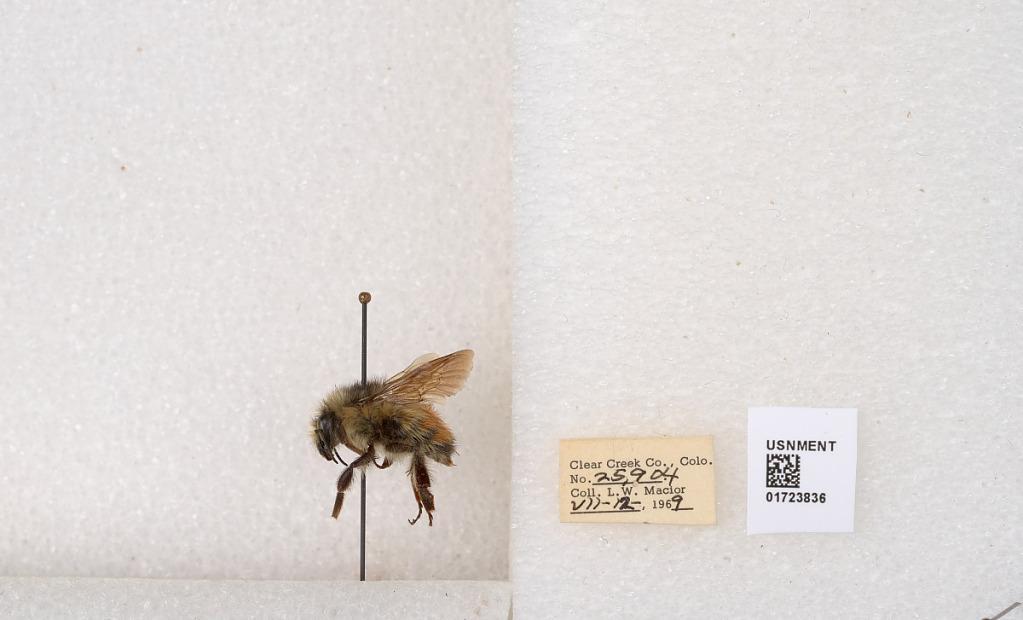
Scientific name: Bombus flavifrons Cresson
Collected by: L. Macior
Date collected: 1969-7-12
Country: United States
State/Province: Colorado
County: Clear Creek
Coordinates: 39.6891, -105.644